South West Queensland

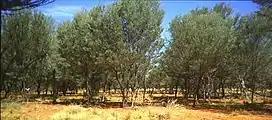
Mulga woodland, 2006

The northern extent of the Sturt Stony Desert lies within the region around the location known as Cameron Corner. Part of the Cooper Basin is located in the region. The basin contains the most significant on-shore petroleum and natural gas deposits in Australia. Near Roma at Hospital Hill, Australia's first natural gas strike was made. Oil was found in the region in 1961. The Eromanga Basin, also located in South West Queensland has been explored and developed for petroleum production. Commercial quantities of gas were first discovered in 1976 and oil in 1978. The Tookoonooka crater is a large impact crater located in the region, however it is not visible at the surface.